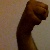
The image shows a hand gesture representing the letter 'M' in Indian Sign Language.